Nico Mattan

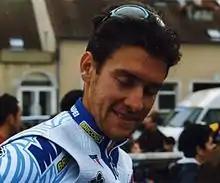
Mattan at the 1998 Paris–Tours

Nico Mattan (born 17 July 1971) is a Belgian former road racing cyclist. His greatest achievement in cycling was winning the Gent–Wevelgem classic in 2005.